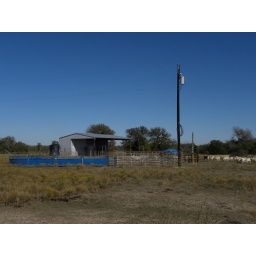
the McGeary sheep herd was heading back to the new shed in the late afternoon, the shed roof also collects precious rain water